Passiflora tripartita

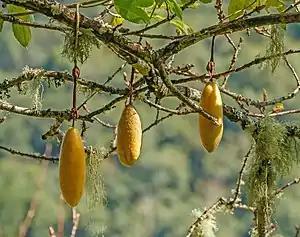
Fruits

The banana passionfruit is native to the Andean valleys from Venezuela to Bolivia. It has been domesticated and cultivated since pre-Columbian times by various cultures of western South America. Today, it is commonly cultivated, and its fruit are regularly sold in local markets. The vine is grown in California as an ornamental under the name "soft leaf passionflower". It is grown to some extent in Hawaii, Madeira and the State of Tamil Nadu, India. The fruit is yellow-orange when ripe and contains a sweet edible orange-colored pulp with black seeds.